Ojos del Salado

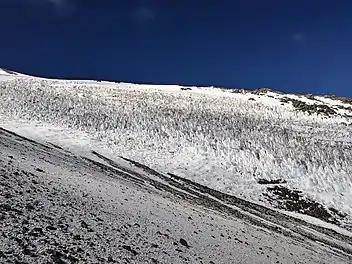
Tooth-like snow forms on a medium-steep slope of a mountain

The volcano lies in the middle of an over long east–west trending chain of volcanoes that form a drainage divide and includes the volcanoes Nevado Tres Cruces, Incahuasi and Cerro Blanco. This chain of volcanoes appears to be part of the Ojos del Salado-San Buenaventura tectonic lineament, which corresponds to a geographic (southern boundary of the Puna de Atacama) and tectonic discontinuity in the region. The lineament may be a consequence of the subduction of the Copiapo Ridge at this latitude. An alternative view is that the subducting Copiapo Ridge is actually located north of the lineament; this would be more consistent with the theory that the subduction of such ridges gives rise to gaps in the volcanic chain.